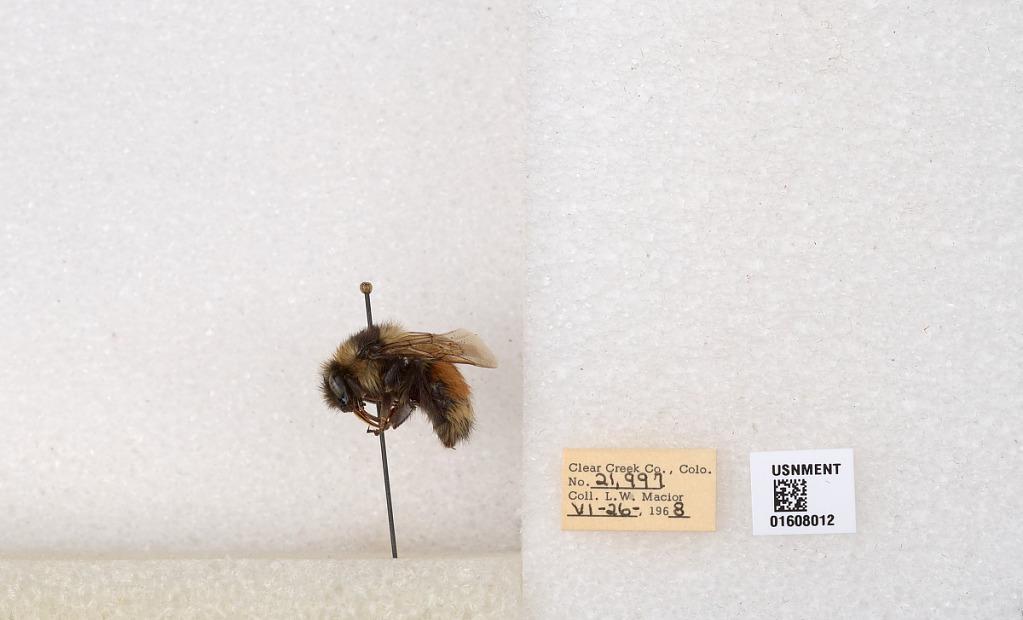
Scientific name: Bombus (Pyrobombus) sylvicola Kirby
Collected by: L. Macior
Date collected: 1968-6-26
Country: United States
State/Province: Colorado
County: Clear Creek
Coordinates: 39.6891, -105.644